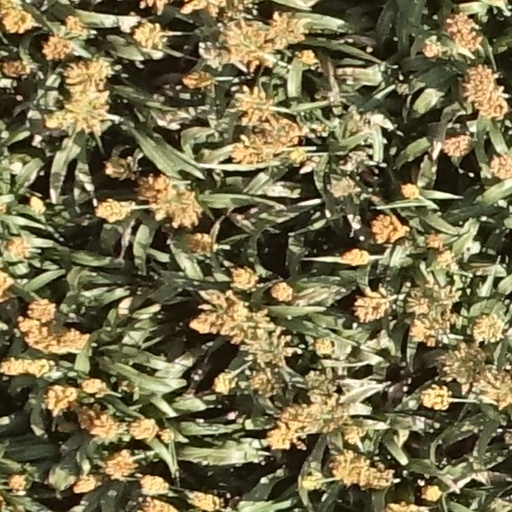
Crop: sorghum